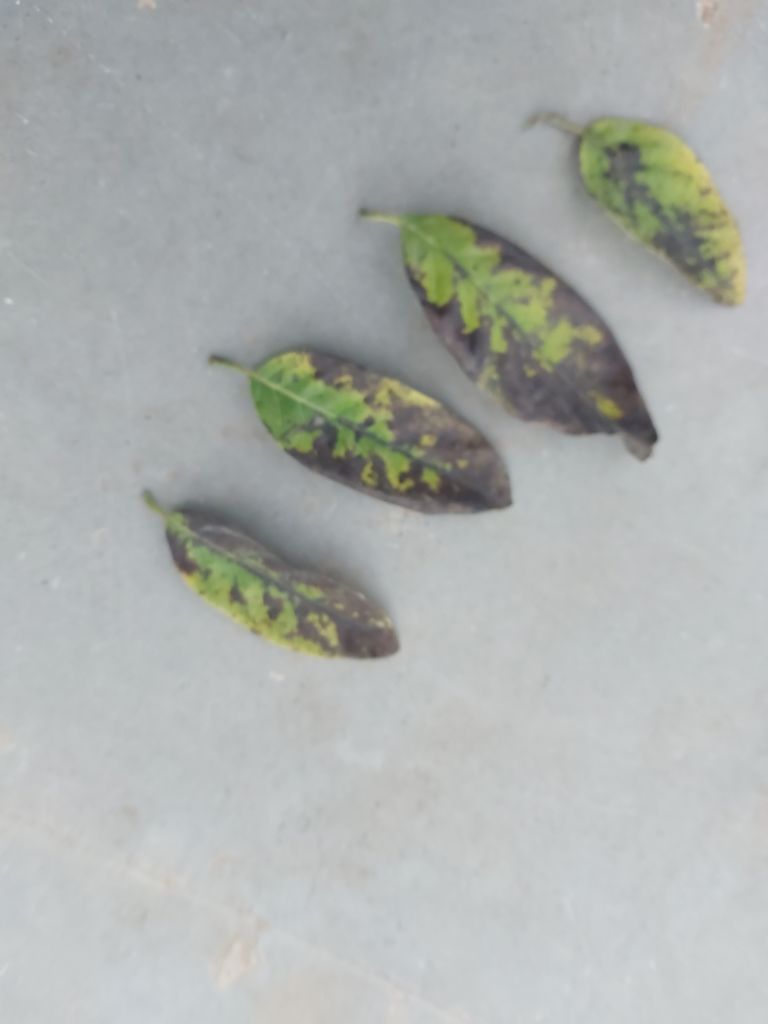
Disease label: Leaf spot on Leaves